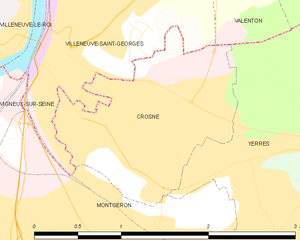
Carte des communes françaises Crosne